Reece Burke

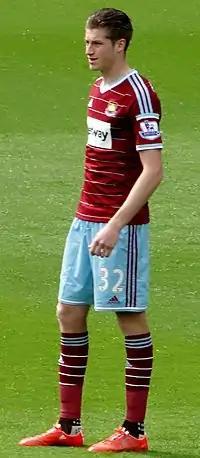
Burke with West Ham United in 2015

Reece Frederick James Burke (born 2 September 1996) is an English professional footballer who plays as a defender for club Charlton Athletic. Mainly a centre-back, he can also play as a left-back.